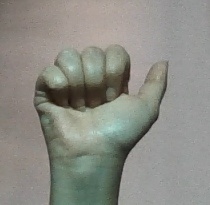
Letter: dhad